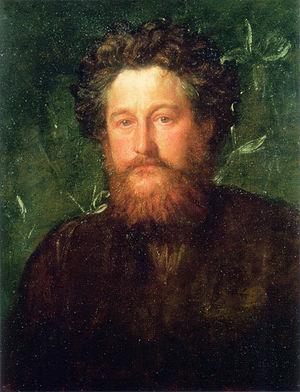
William Morris, né le 24 mars 1834 à Walthamstow, Essex et mort le 3 octobre 1896 à Hammersmith, Londres, est un fabricant, designer textile, imprimeur, écrivain, poète, conférencier, peintre, dessinateur et architecte britannique, célèbre à la fois pour ses œuvres littéraires, son engagement politique libertaire, son travail d'édition et ses créations dans le domaine des arts décoratifs, en tant que membre de la Confrérie préraphaélite, qui comptent parmi les sources du mouvement Arts & Crafts qui eut, dans ce domaine, l'une des influences les plus importantes en Grande-Bretagne au XXᵉ siècle.
La William Morris Society a été fondée en 1955 à Londres en Angleterre. Les bureaux sont situés à Kelmscott House, où Morris a vécu de 1879 jusqu'à sa mort en 1896.
George Gissing /ˌdʒɔːdʒ ˈɡɪ.sɪŋ/ est un écrivain britannique, né le 22 novembre 1857 à Wakefield et mort le 28 décembre 1903 à Ispoure.